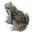
Label: frog